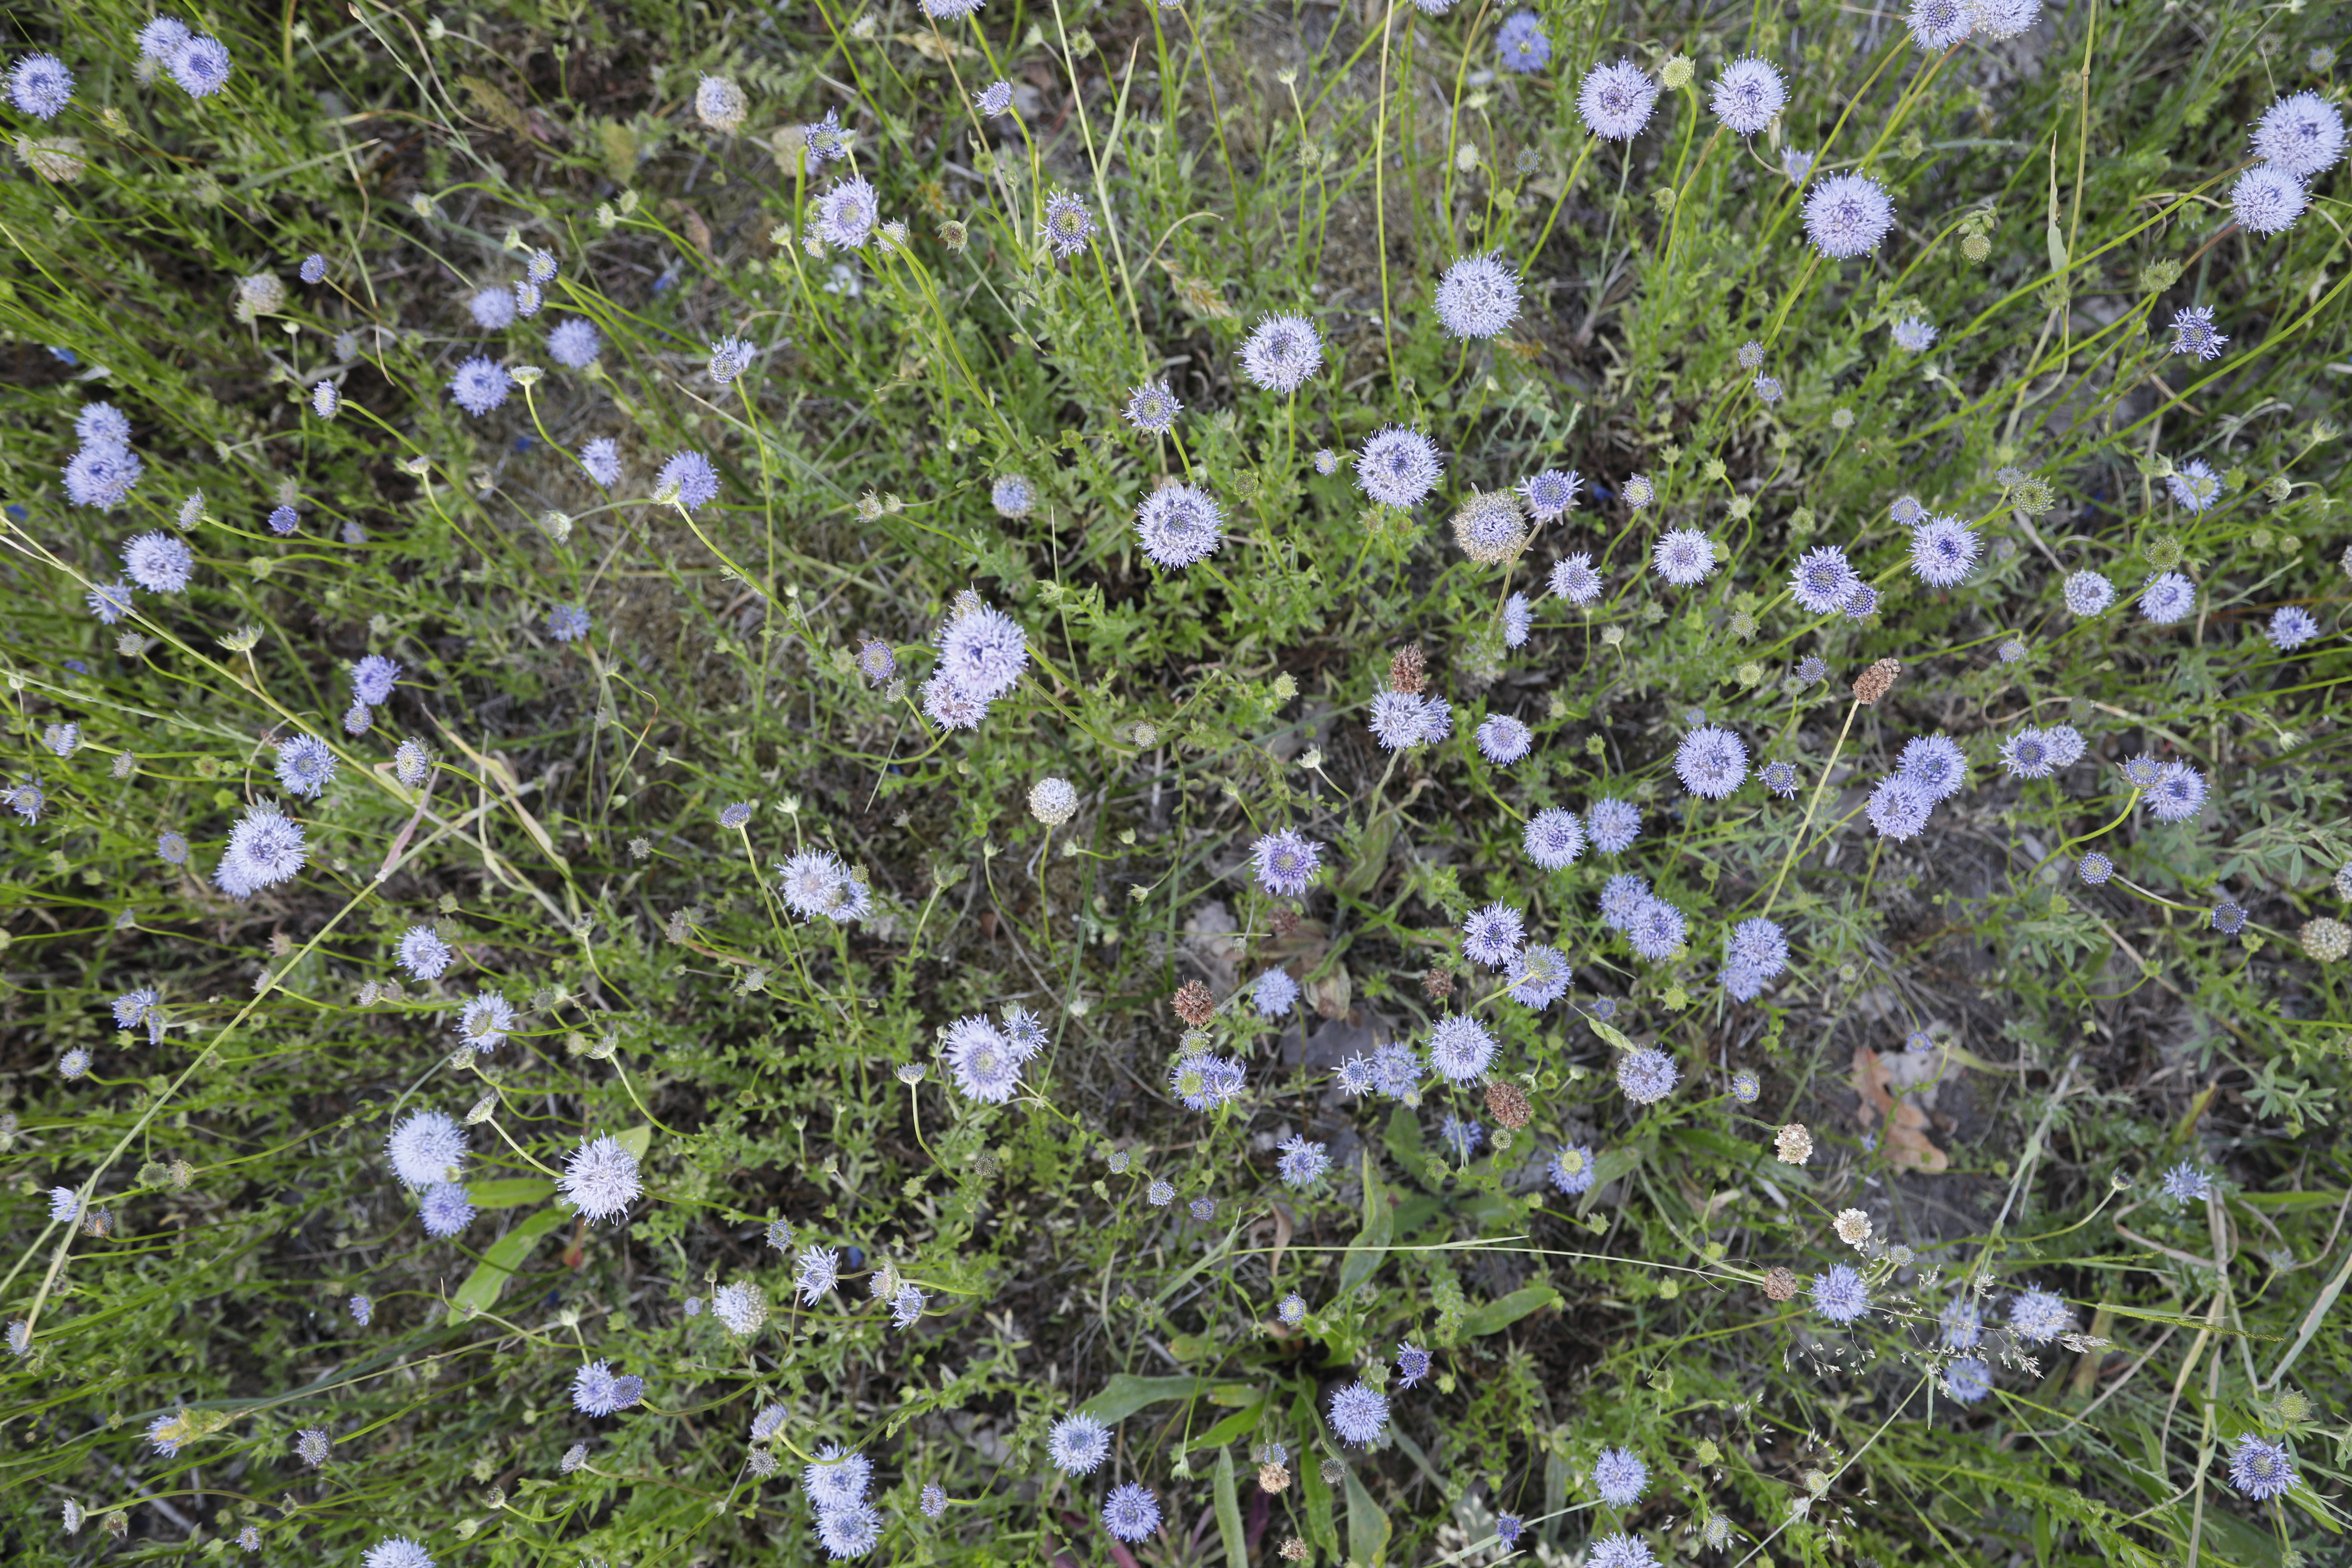
Plant species: Jasione montana, Plantago lanceolata